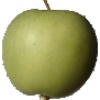
Label: Apple Granny Smith 1